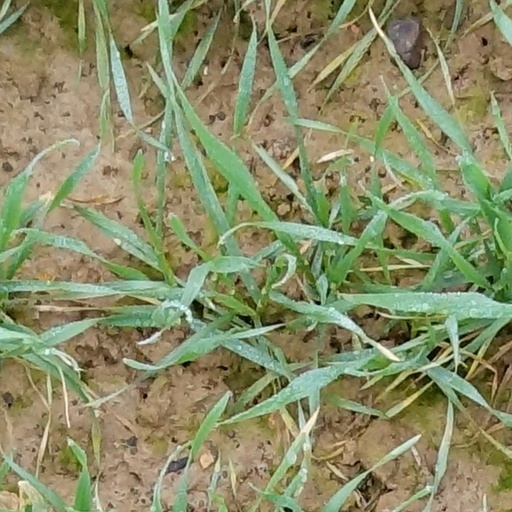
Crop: wheat